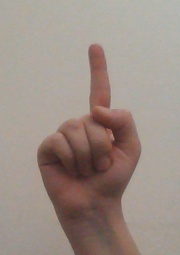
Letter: bb